Dorian Gray (character)

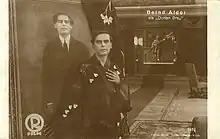
A postcard showing Bernd Aldor as Dorian Gray from the 1917 film

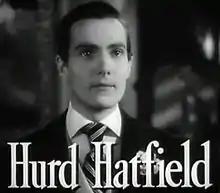
Hurd Hatfield from the 1945 film adaptation

The Picture of Dorian Gray (1945)